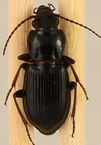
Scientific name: Pterostichus pensylvanicus
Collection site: Bartlett Experimental Forest NEON (BART), plot BART_068